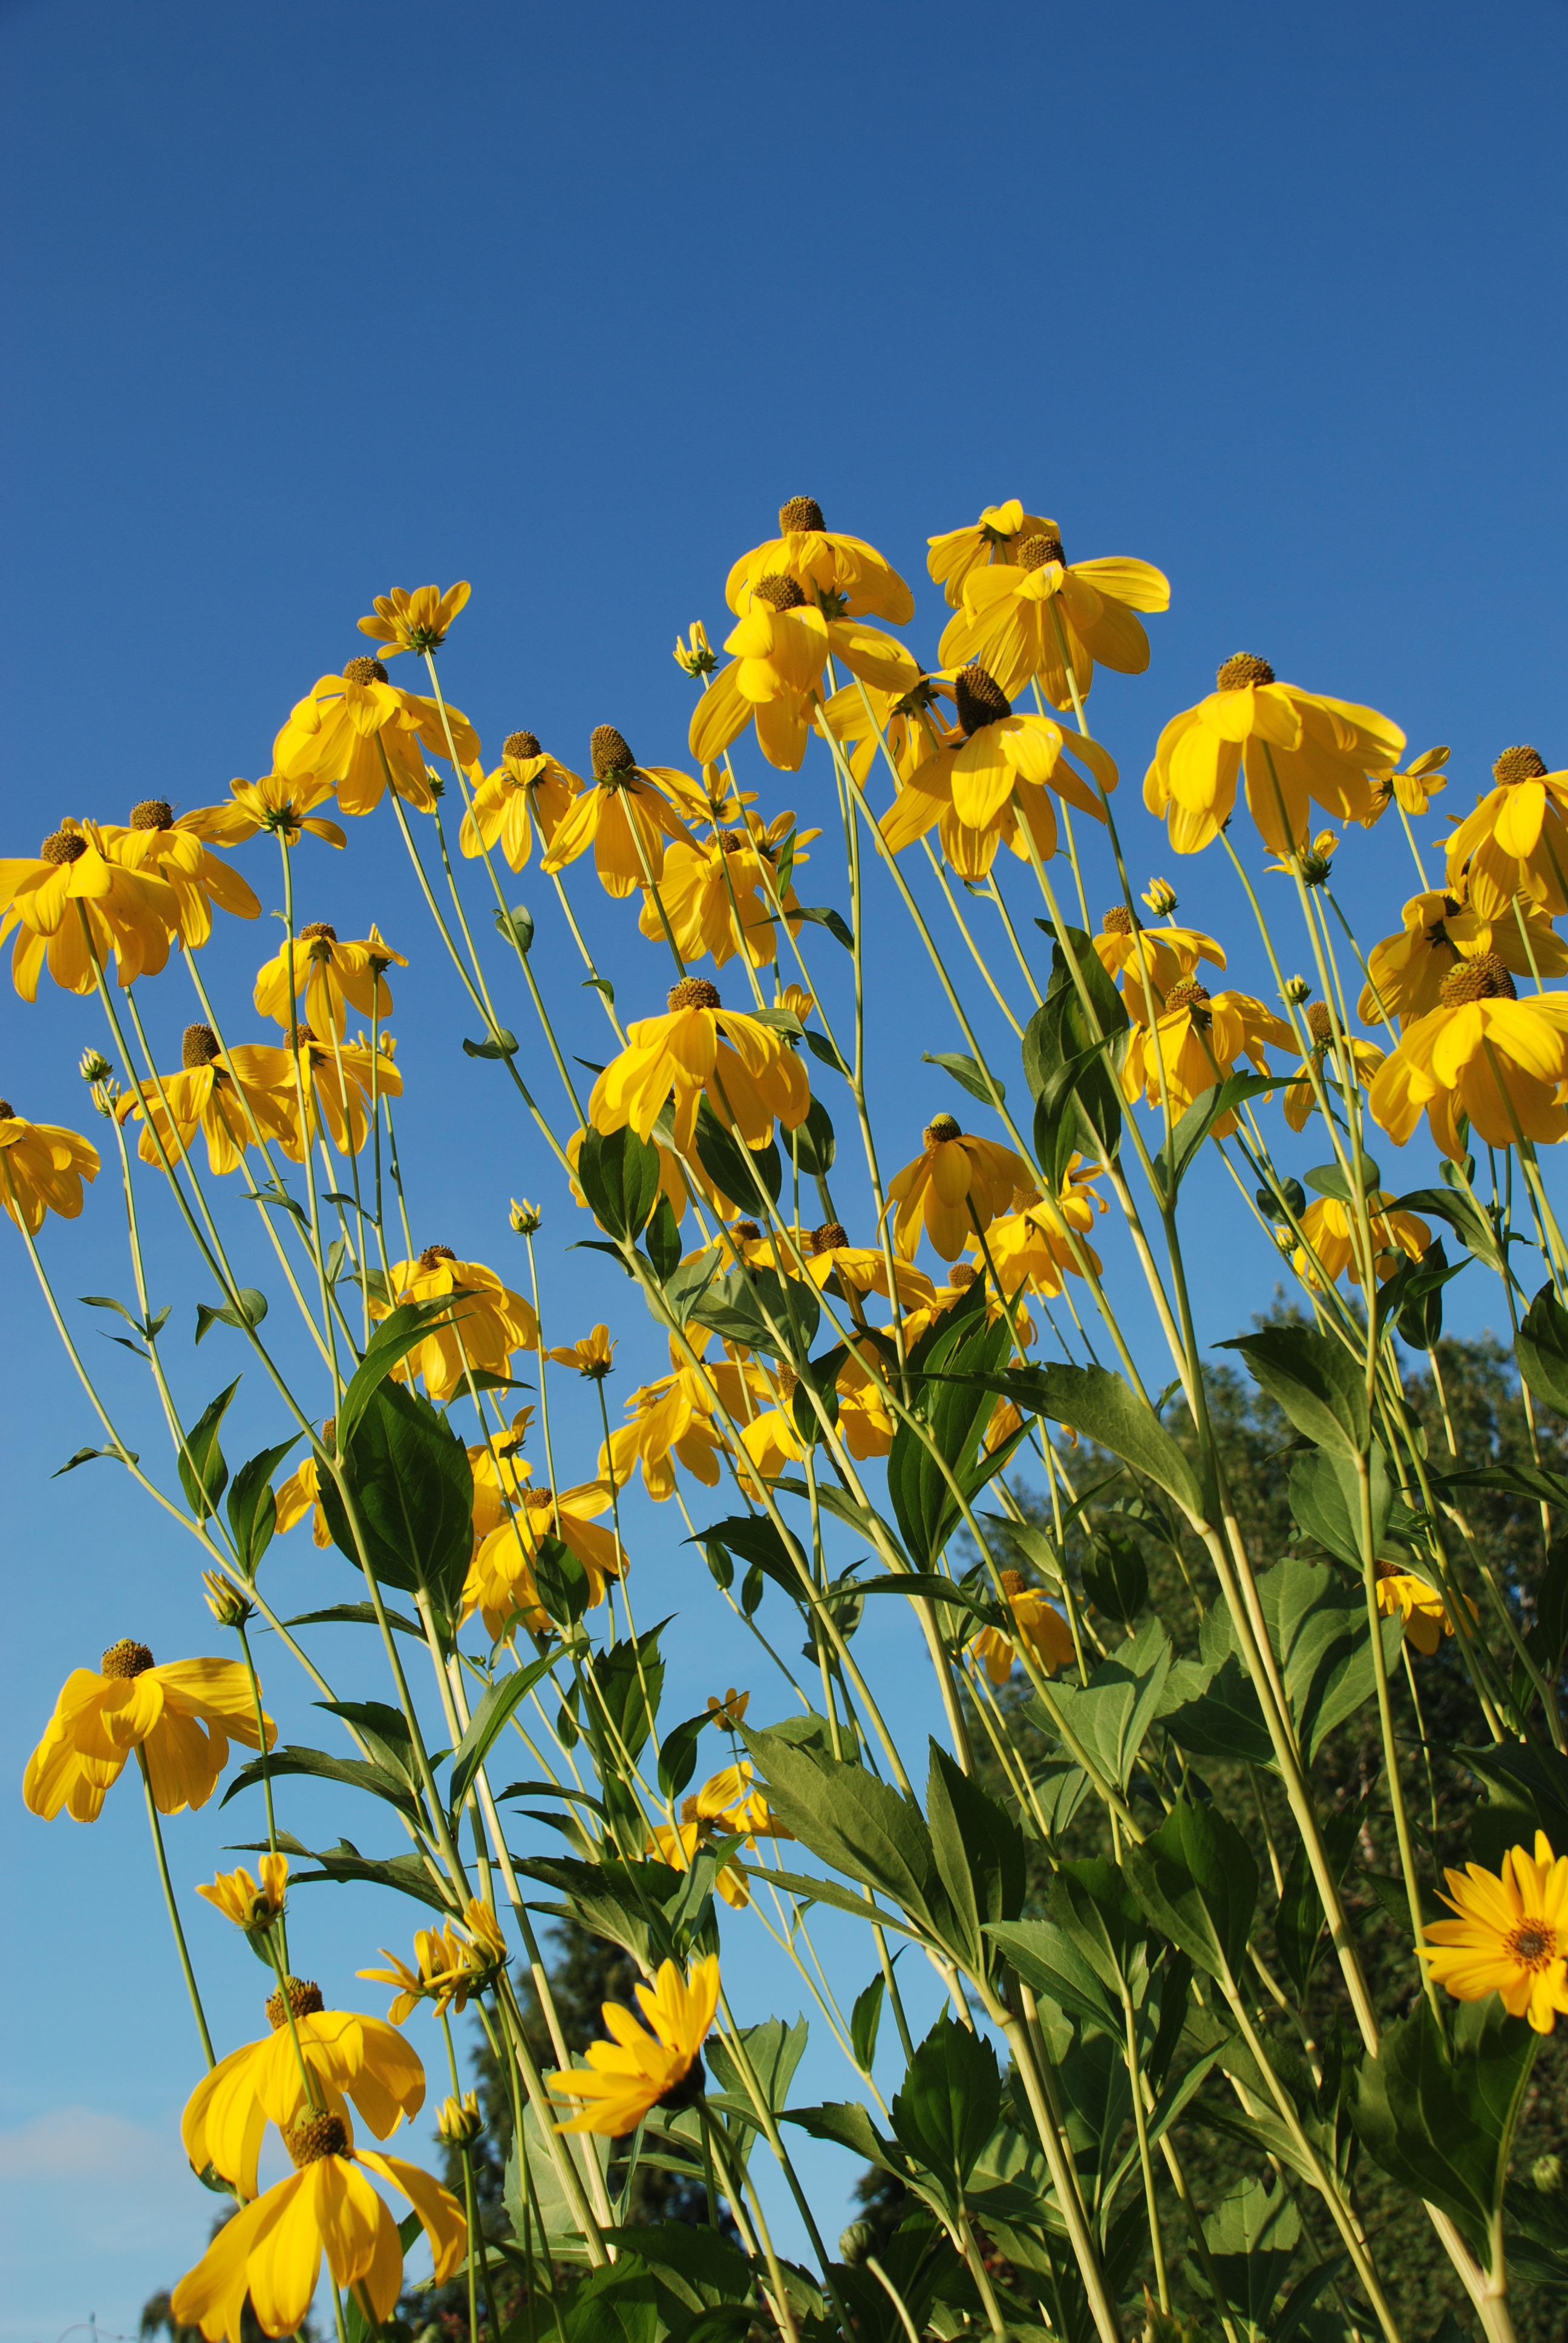
nature, plant, sky, field, meadow, prairie, sunlight, leaf, flower, floral, botany, yellow, lonely, flora, sunflower, wildflower, leaves, grassland, ecosystem, flowering plant, daisy family, land plant